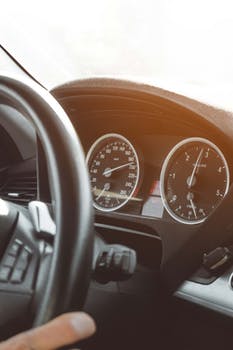
Label: No Watermark